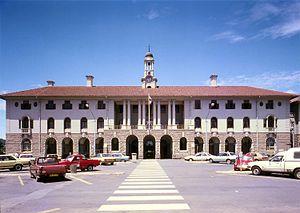
Pretoria ou Prétoria est une ville d'Afrique australe et la capitale administrative de l'Afrique du Sud. Elle fut également de 1860 à 1902 la capitale de la république sud-africaine du Transvaal, de 1902 à 1910 celle de la colonie du Transvaal puis, de 1910 à 1994, le chef-lieu de la province du Transvaal. Elle est située aujourd'hui dans la province du Gauteng.